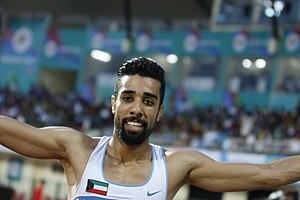
Abdulaziz al-Mandeel est un athlète koweïtien, spécialiste du 110 m haies.